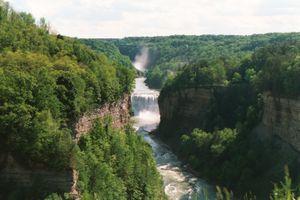
L'État de New York est un État des États-Unis, quatrième plus peuplé du pays avec 19,5 millions d'habitants en 2019. Il se trouve dans le nord-est du pays et a pour capitale la ville d'Albany, située dans le nord-est de l'État. Vers le nord et l'ouest, son territoire s'élargit et partage une longue frontière avec le Canada, dont une grande partie est constituée par les lacs Érié et Ontario. À l'est, il est bordé par le Vermont, le Massachusetts, le Connecticut, tandis qu'au sud, il partage une frontière avec le New Jersey et la Pennsylvanie.
Cet article concerne une liste des parcs d'État de New York aux États-Unis d'Amérique par ordre alphabétique. Ils sont gérés par le New York State Office of Parks, Recreation and Historic Preservation.